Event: Typhoon Ruby
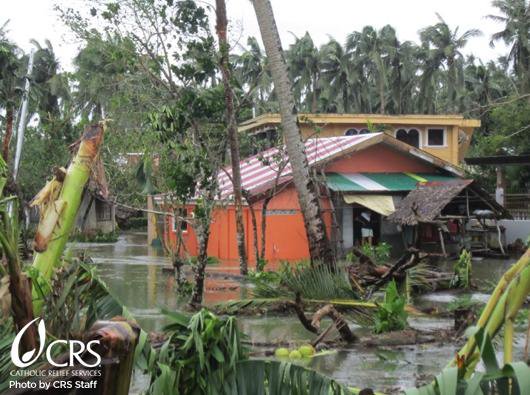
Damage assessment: damage